Michael Leighton

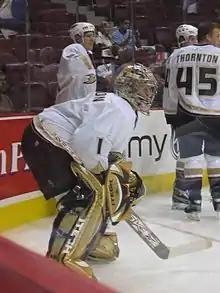
Leighton with Anaheim during the 2006–07 pre-season

Leighton would continue to play in the Blackhawks' organization until October 4, 2005, when he was traded to the Buffalo Sabres in exchange for Milan Bartovič. He did not appear in a game with the Sabres, as he spent the season with their AHL affiliate, the Rochester Americans. Buffalo did not tender him a qualifying offer in the off-season and he became an unrestricted free agent. On July 13, 2006, Leighton signed as a free agent with the Anaheim Ducks, and the organization assigned him to their AHL affiliate, the Portland Pirates, following training camp. When both Ilya Bryzgalov and Jean-Sébastien Giguère were injured, the Ducks recalled him on November 27 to start. However, he was claimed off waivers by the Nashville Predators. After appearing in just 20 minutes of one game with the Predators, Leighton was again placed on waivers, and this time was claimed by the Philadelphia Flyers on January 11, 2007.